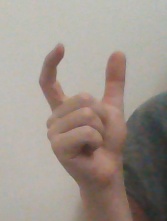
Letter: nun